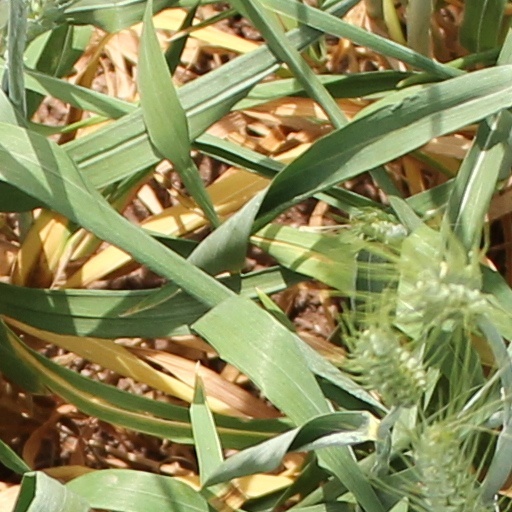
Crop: wheat